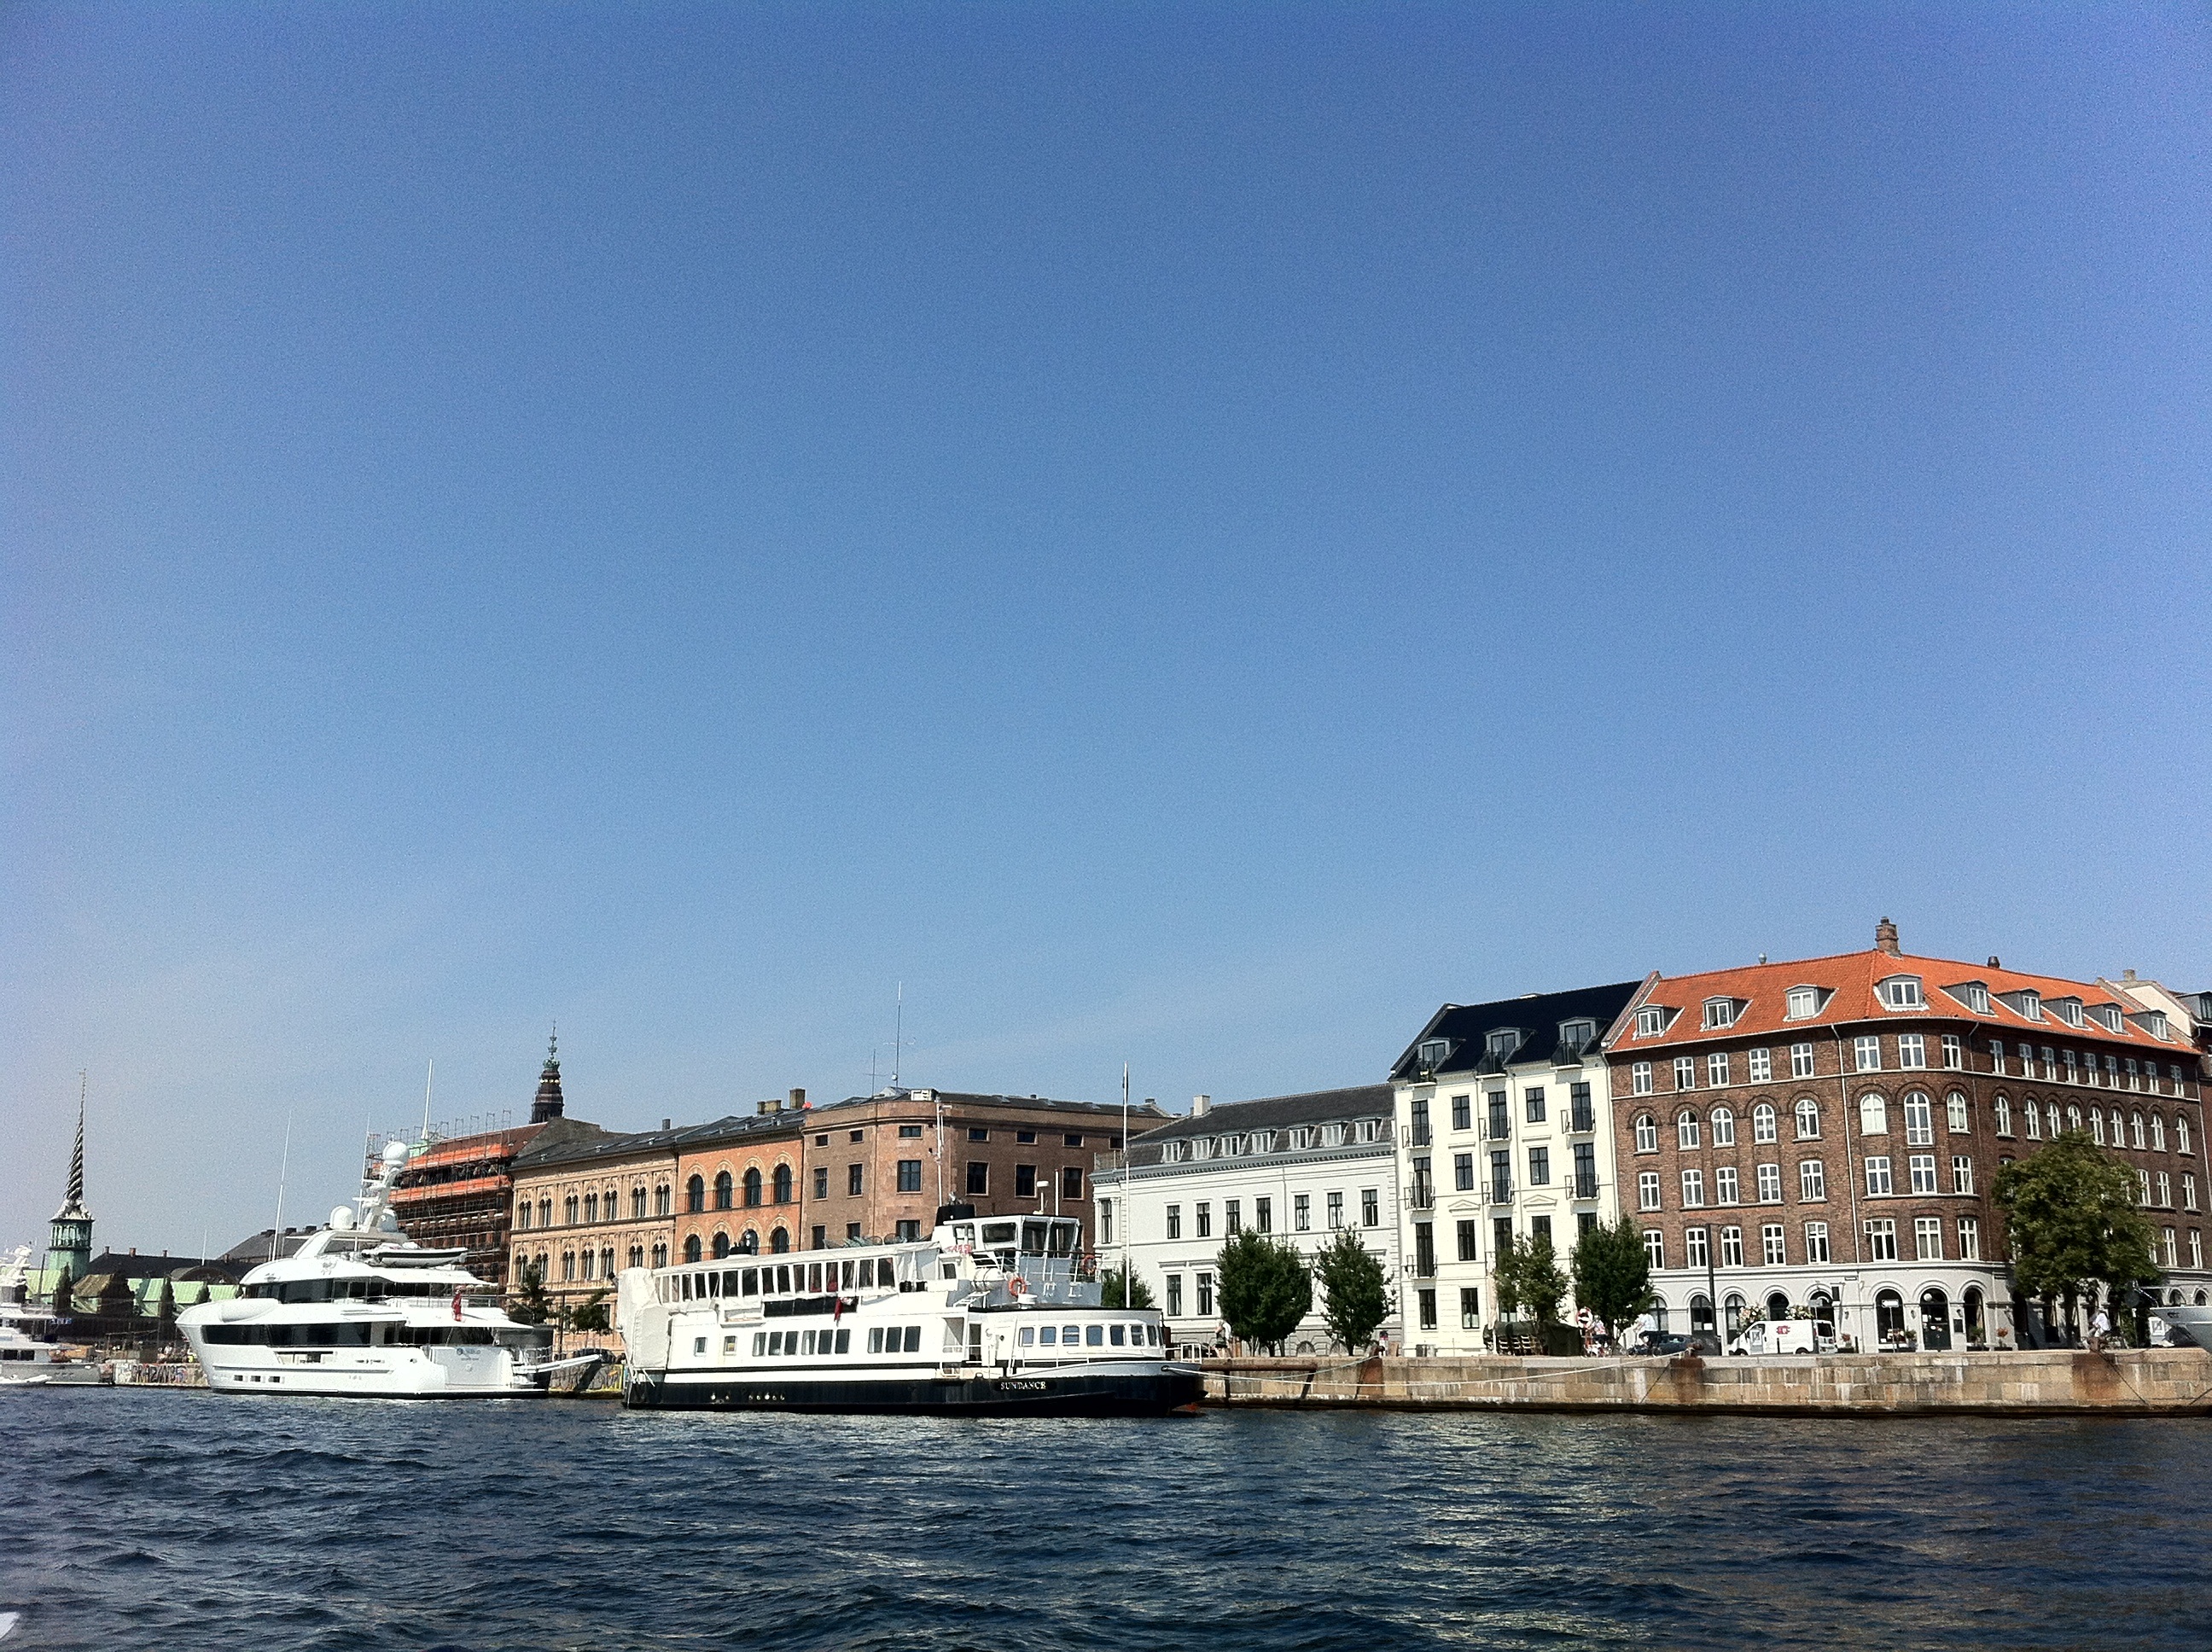
sea, dock, boat, building, panorama, vehicle, yacht, bay, harbor, marina, waterway, ships, denmark, copenhagen, boat tour